Religion in Trinidad and Tobago

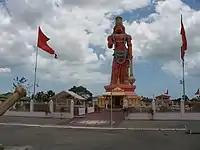
The Hanuman Temple at Carapichaima

The introduction of Judaism in Trinidad and Tobago dates back to the 17th century, when several Jewish merchants from Suriname settled on the islands in the 1660s, during the time when they were still under Spanish control. By the 1790s, after the islands had passed into British control, there were no records of the Jewish community remaining.